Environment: real
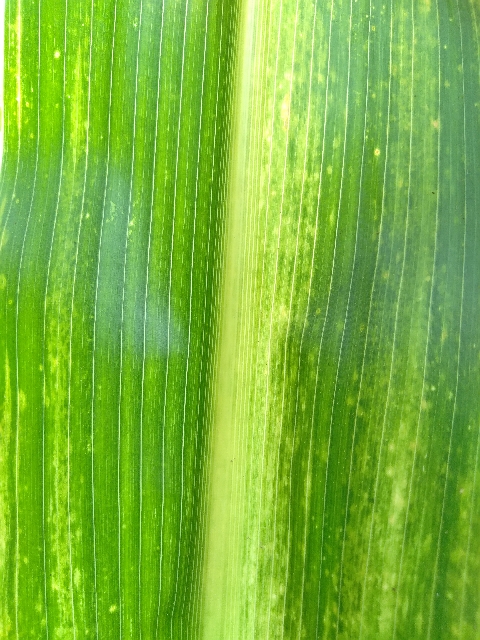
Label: lethal_necrosis